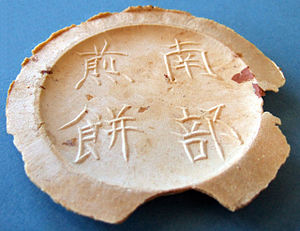
Sembei
Nanbu sembei fra Iwate-præfekturet.
Sembei er lysebrune ristede riskiks i forskellige størrelser, der især fremstilles og sælges ved populære japanske turistmål. En sembei er ofte forsynet med et billede eller symbol for stedet og er derfor en populær souvenir fra rejser. Af varianter kan nævnes de hårde souka sembei fra byen Souka og de bløde nure sembei.